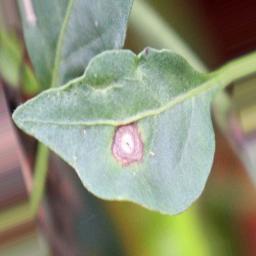
Label: cercospora